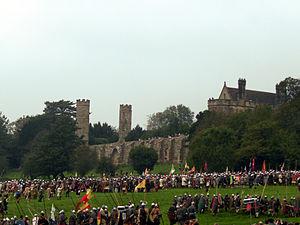
La bataille d'Hastings s'est déroulée le 14 octobre 1066 à une dizaine de kilomètres au nord de la ville d'Hastings, dans le Sussex de l'Est. Elle oppose le dernier roi anglo-saxon d'Angleterre, Harold Godwinson, au duc de Normandie Guillaume le Conquérant, qui remporte une victoire décisive.